Russian interference in the 2016 United States elections

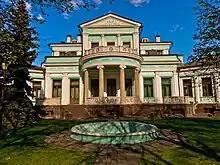
The Russian Institute for Strategic Studies began working for the Russian presidency after 2009.

In April 2017, Reuters cited several unnamed U.S. officials as having stated that the Russian Institute for Strategic Studies (RISS) had developed a strategy to sway the U.S. election to Donald Trump and, failing that, to disillusion voters. The development of strategy was allegedly ordered by Putin and directed by former officers of Russian Foreign Intelligence Service (SVR), retired SVR general Leonid Petrovich Reshetnikov being head of the RISS at the time. The Institute had been a part of the SVR until 2009, whereafter it has worked for the Russian Presidential Administration.